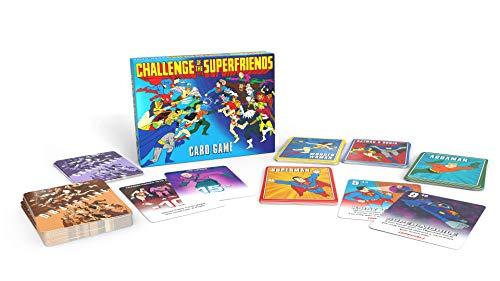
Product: Challenge of The Superfriends Card Game
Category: Toys & Games | Games & Accessories
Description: Simultaneous play: 2 to 4 players play their cards at the same time to capture Super-Villains.
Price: $7.50
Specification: ProductDimensions:4.2x1.1x5.8inches|ItemWeight:7.7ounces|ShippingWeight:7.7ounces(Viewshippingratesandpolicies)|ASIN:B07KCYHVHP|Itemmodelnumber:27718CZE|Manufacturerrecommendedage:10yearsandup